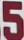
Number: 5